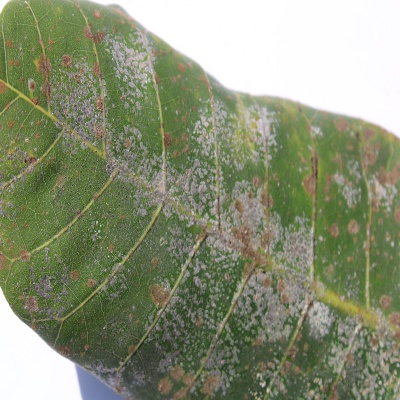
Crop: Cashew
Condition: red rust